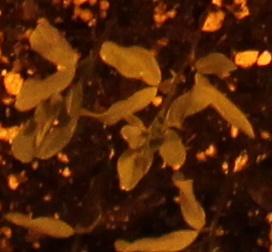
Label: Lentil